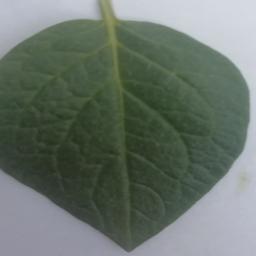
Label: Potato___Healthy